Crime in the City (Sixty to Zero Part I)

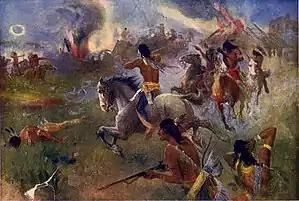
A deleted verse described the killing of the Dakota people.

Among the verses deleted from the final song were one describing the genocide of the Sioux and Dakota people and another about a prison warden and guard shooting deer in an empty prison yard.